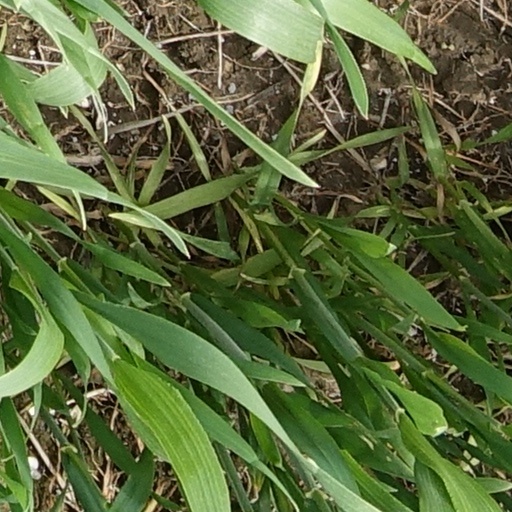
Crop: wheat